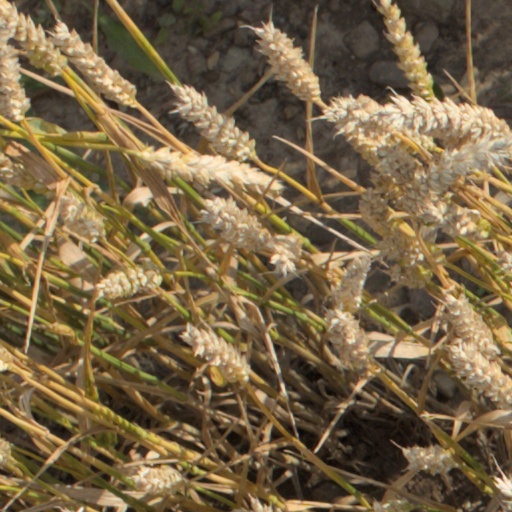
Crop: wheat